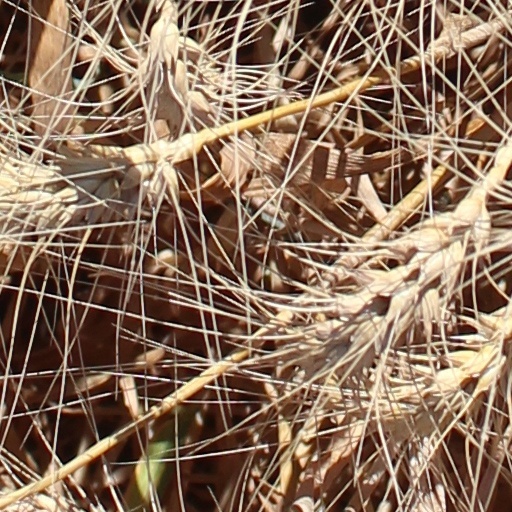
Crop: wheat